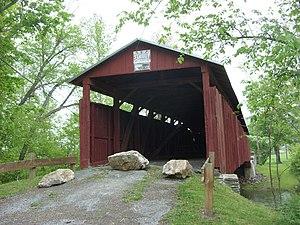
Stillwater est un borough situé au nord-est de la partie centrale du comté de Columbia, en Pennsylvanie, aux États-Unis. En 2010, il comptait une population de 209 habitants. Il est incorporé en 1899.